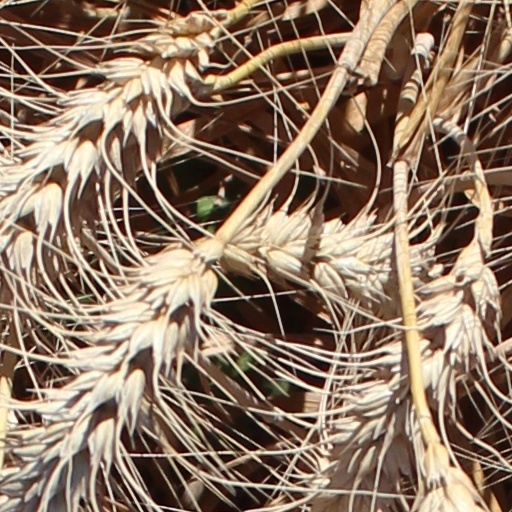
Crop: wheat